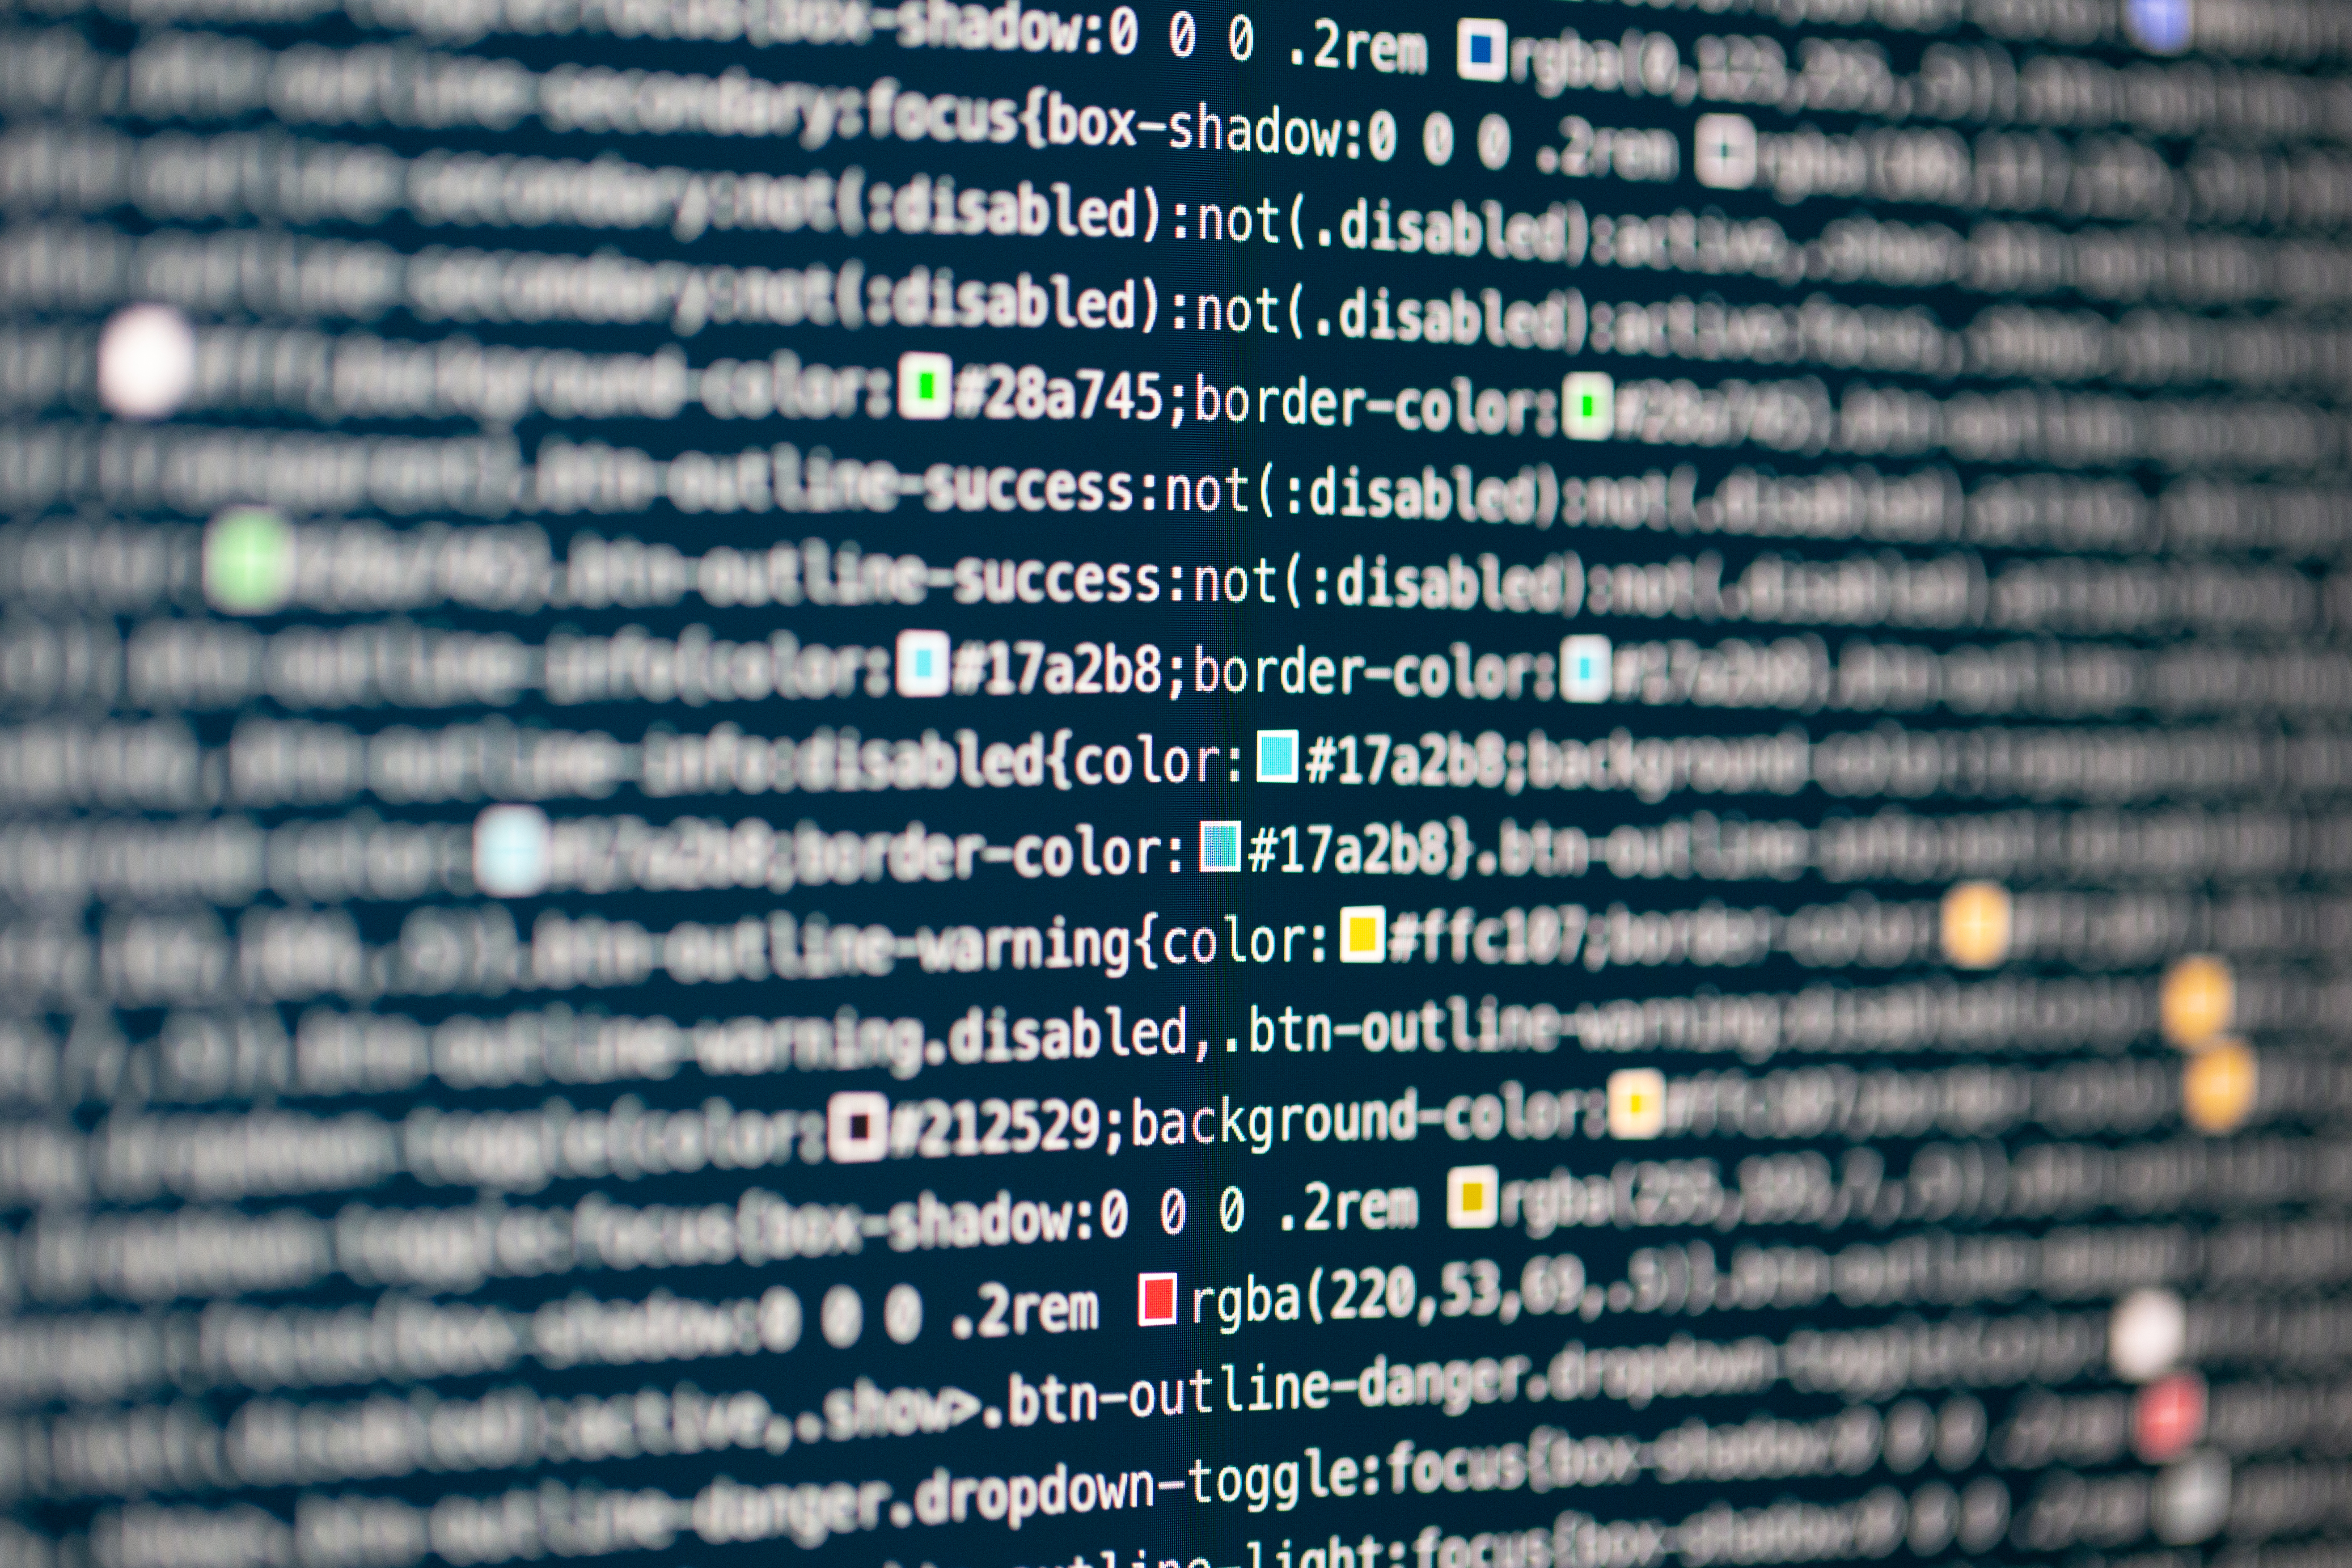
text, font